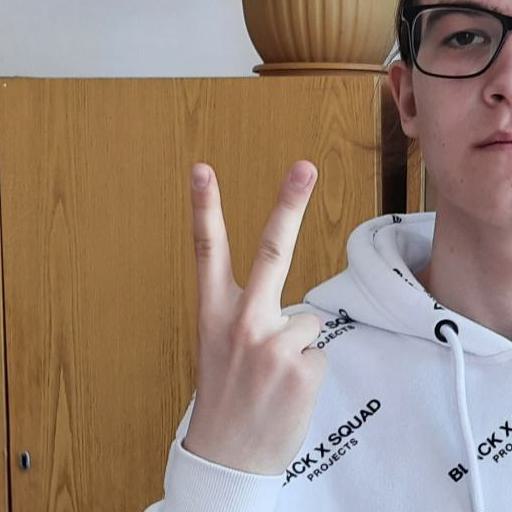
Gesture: peace_inverted